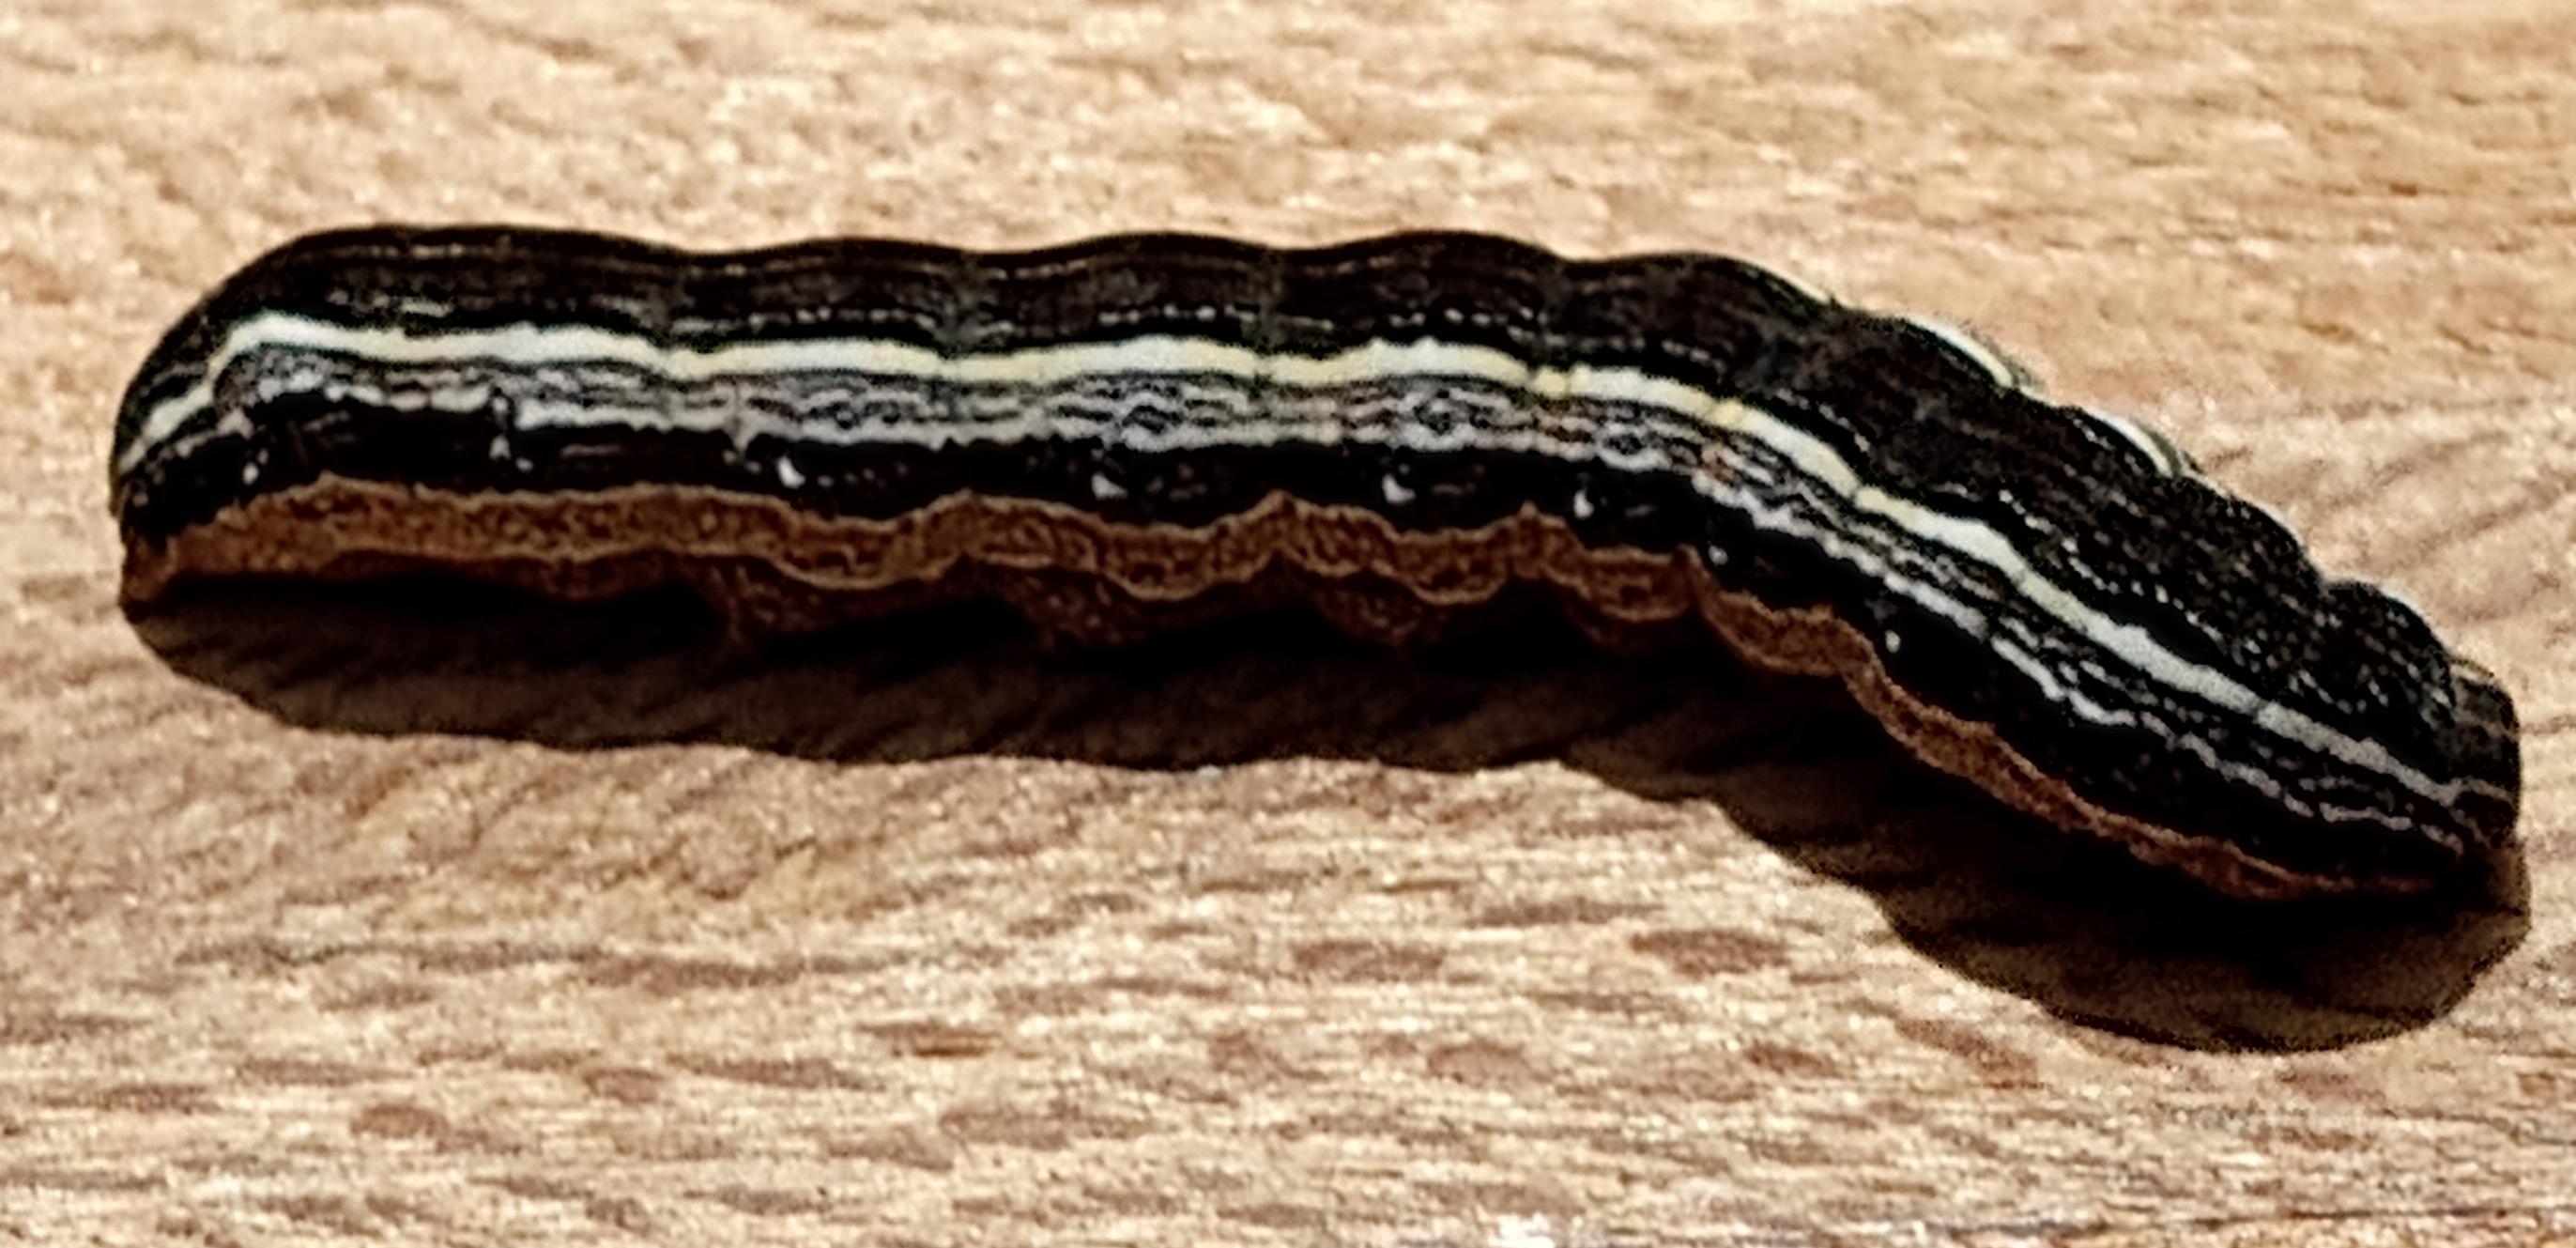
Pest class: cutworms